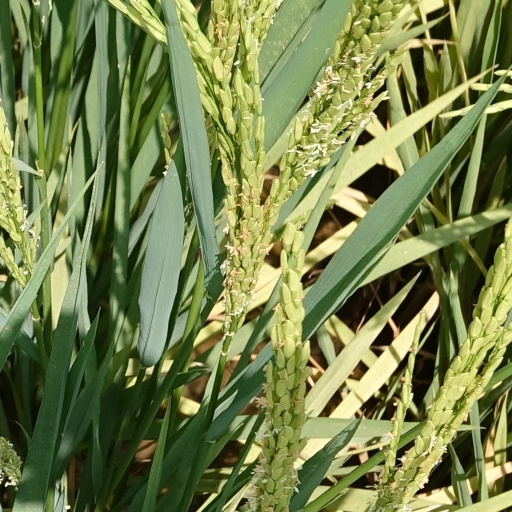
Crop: rice